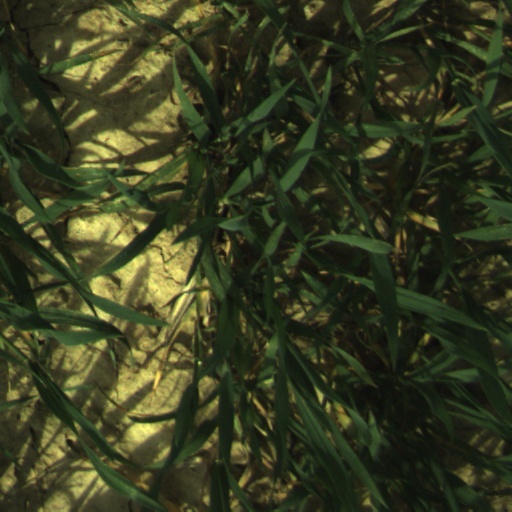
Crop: wheat